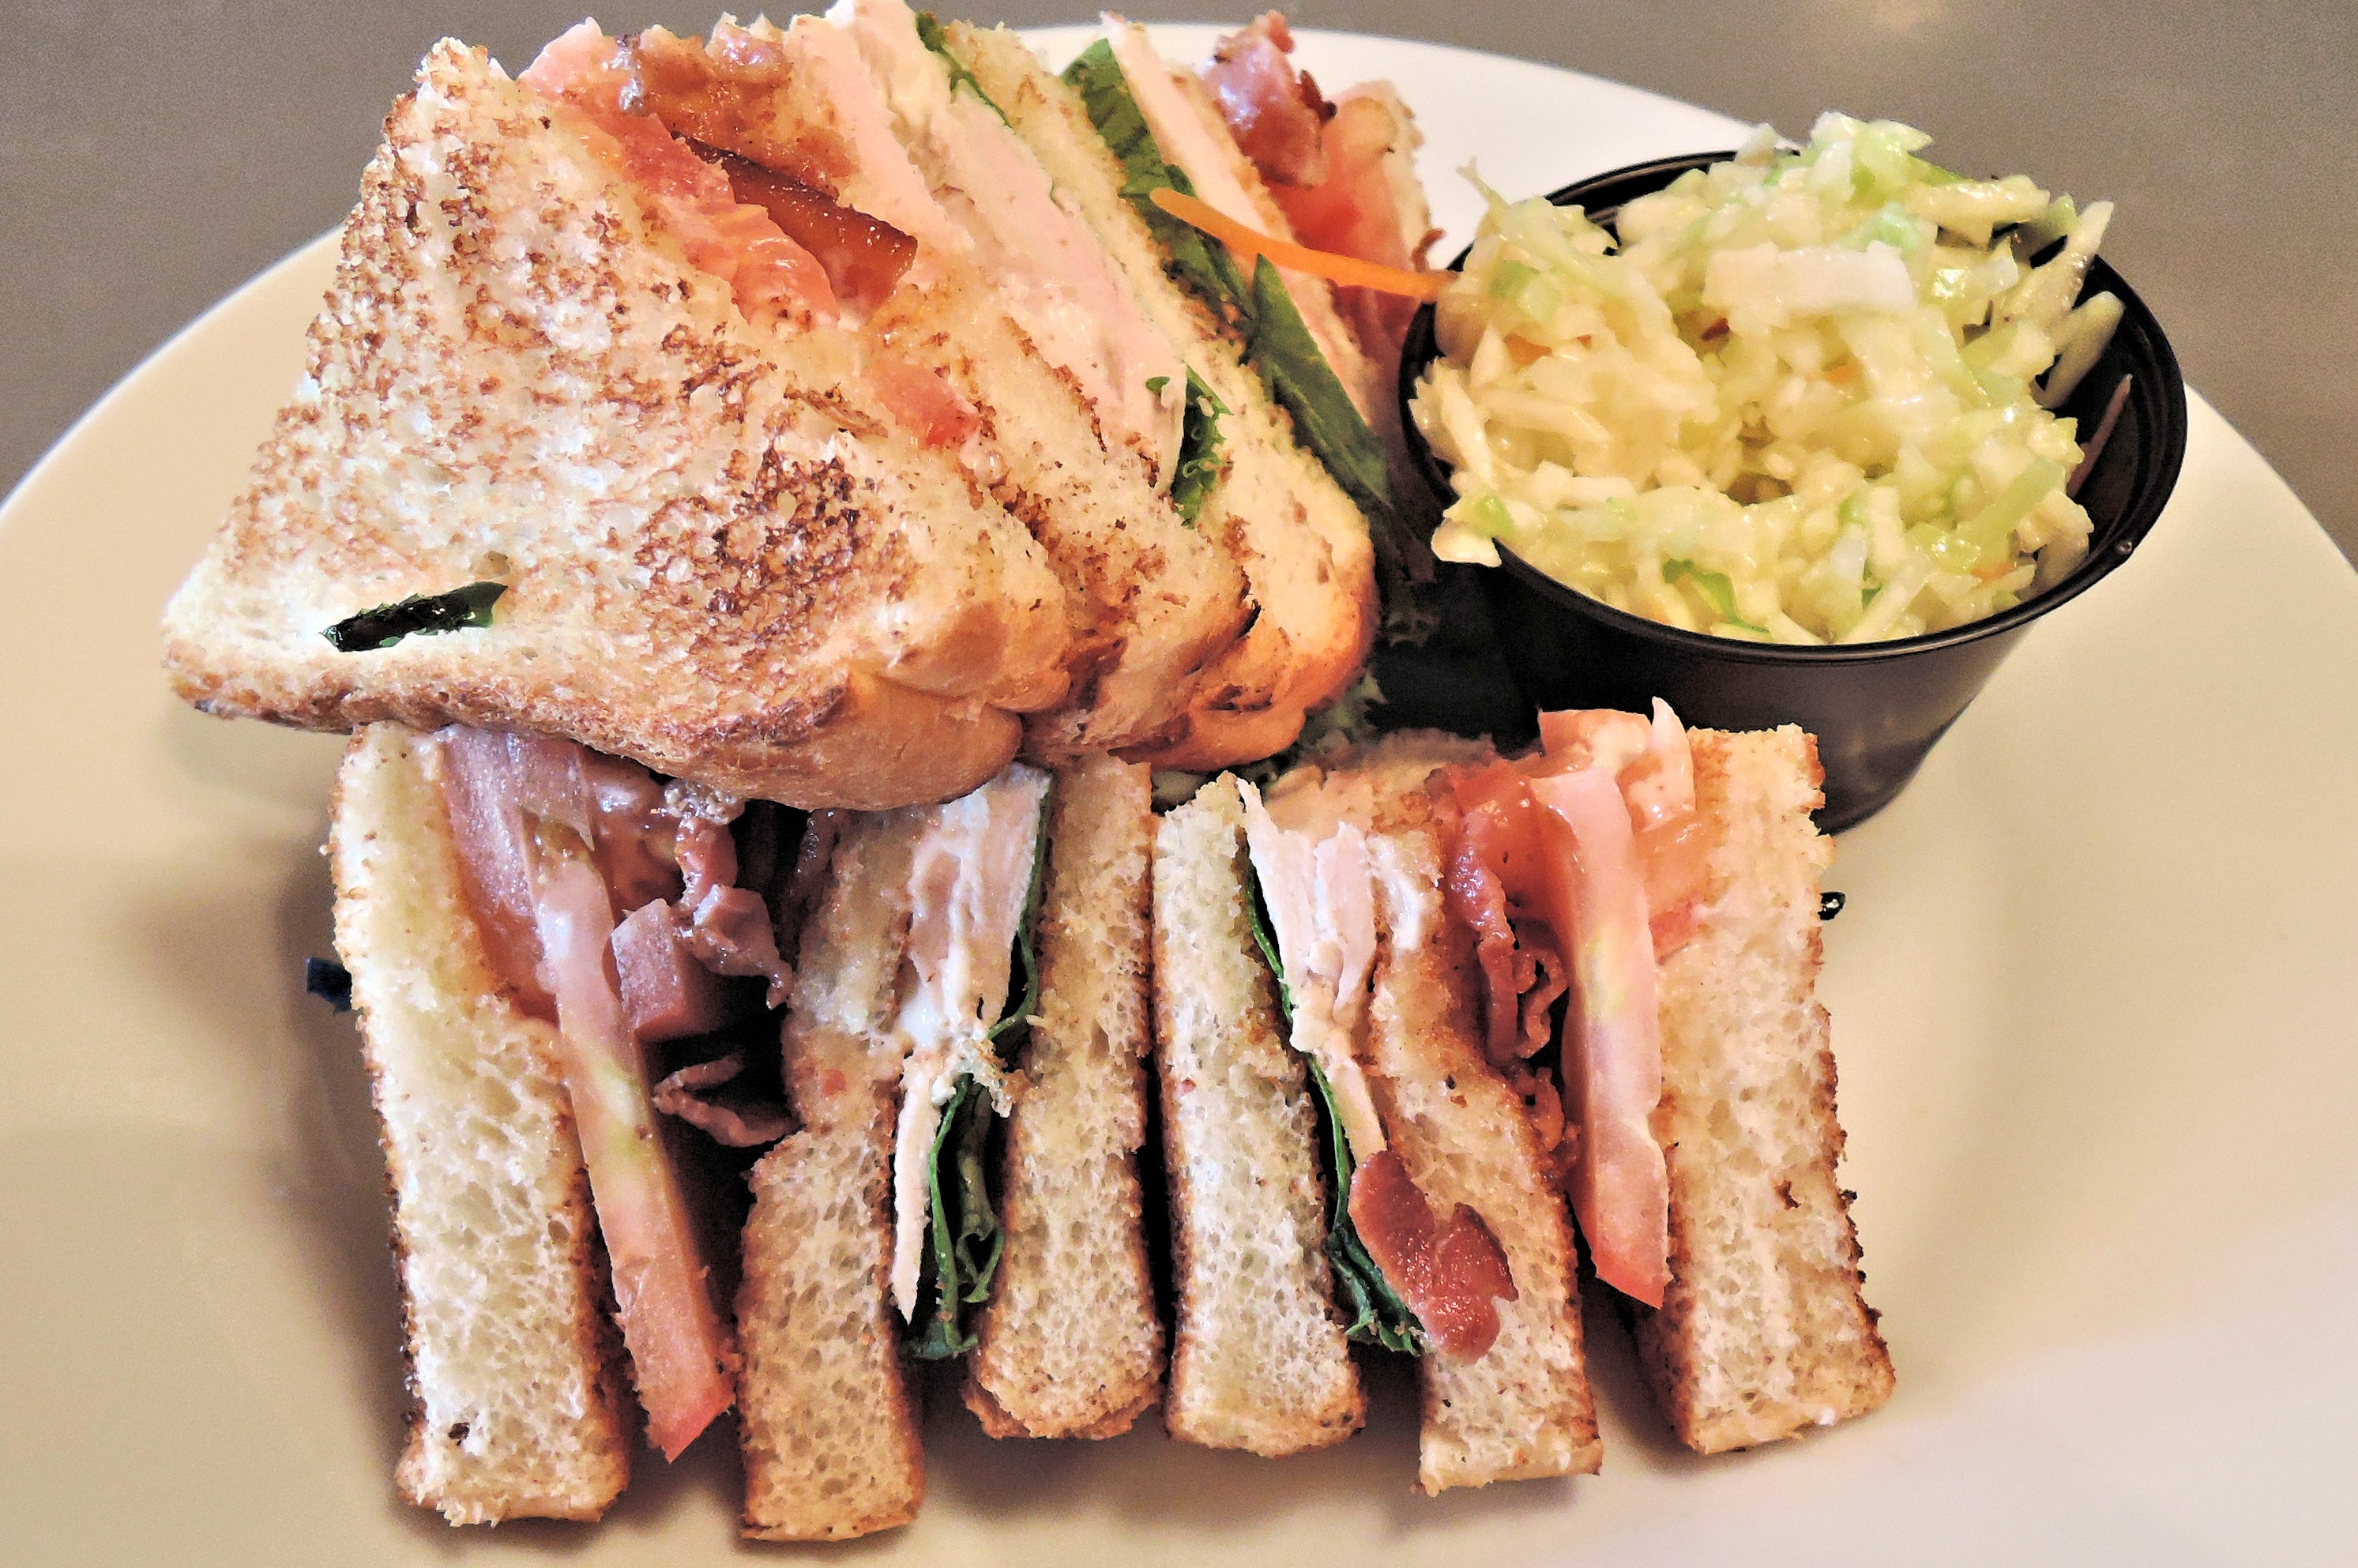
dish, meal, food, produce, breakfast, meat, lunch, cuisine, chicken, lettuce, tomato, bacon, brunch, clubhouse sandwich, mayonaise